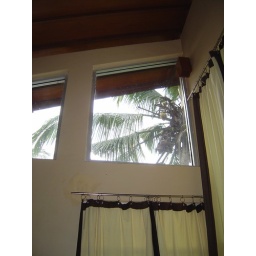
Stains on the wall & dirty windows in one bedroom